Sky position (RA, Dec in degrees): 122.905, 11.476
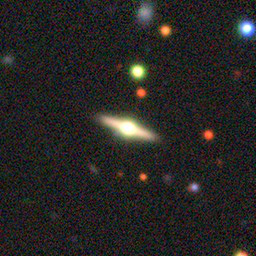
Galaxy morphology: Edge-on Galaxies with Bulge